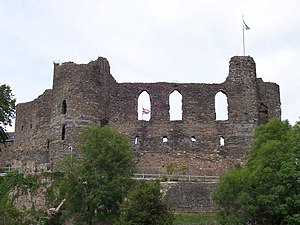
Borge og slotte i Wales / Pembrokeshire
Haverfordwest Castle
"Dette er en liste over borge og slotte Wales, der nogle gange omtales som ""castle capital of the world"" på grund af deres høje densitet. Wales havde omrkgin 600 borge og slotte, hvoraf omrking 100 stadig er bevaret, enten som ruiner eller som restaurererede bygninger. Resten er gået til grunde eller er i dag blot tørre volgrave, jordvolde og lignende voldsteder. Mange af disse steder bliver drevet af Cadw, der er Wales' regerings organisation, der tager sig af historiske og forhistoriske mindesmærker.